Henry Burdett

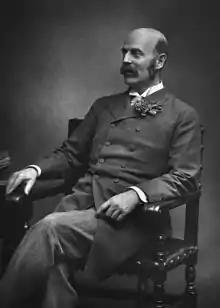
Henry Burdett

Sir Henry Charles Burdett (18 March 1847 – 29 April 1920) was an English financier and philanthropist.